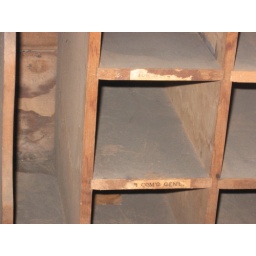
Pigeonholes in Stuart's field desk